UK Asset Resolution

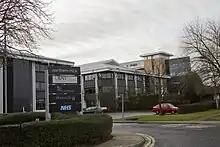
The 'Northern Rock' buildings in Gosforth, Newcastle upon Tyne which housed some of UKAR's staff.

On 22 June 2012 Virgin Money, owners of the Northern Rock bank, acquired the remainder of the NRAM Gosforth site, and the following month UKAR sold £465 million of mortgages from the NRAM portfolio to Virgin. UKAR left their Gosforth, Newcastle upon Tyne (Northern Rock / Regent Centre) offices in 2013, and moved those remaining staff to Doxford and Bingley.